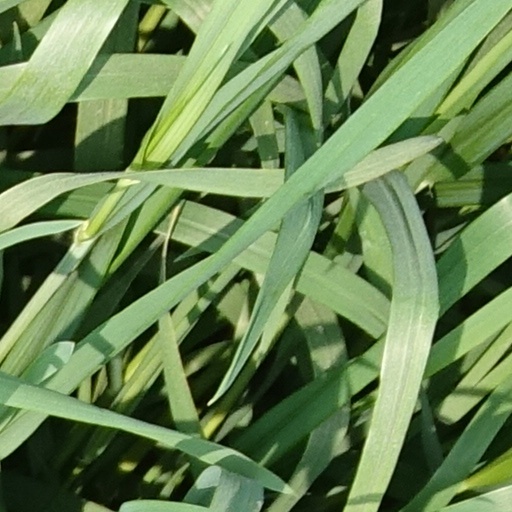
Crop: wheat